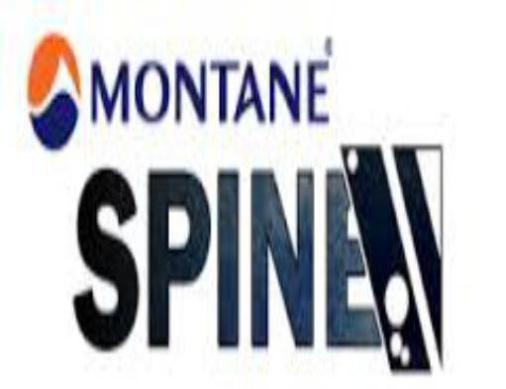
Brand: montane
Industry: Clothes